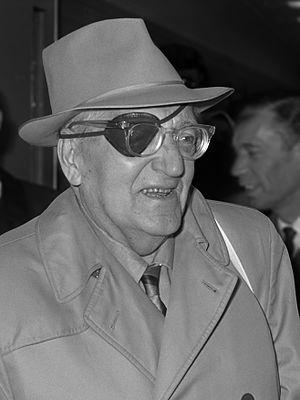
Metropolis est un film de science-fiction allemand réalisé par Fritz Lang, sorti en 1927.